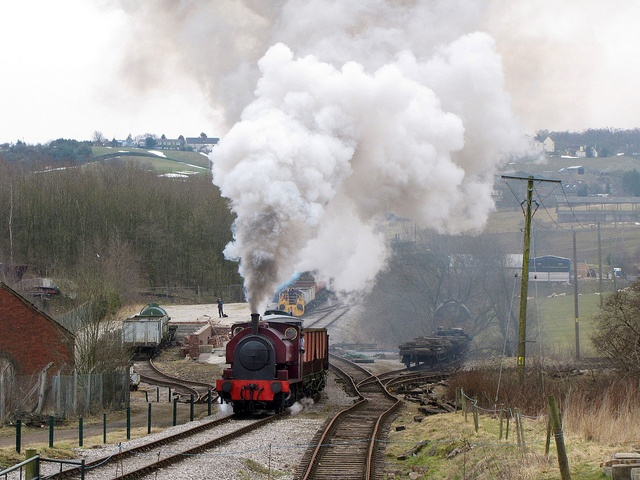
A steam locomotive moves down the railroad track.
A train with smoke is coming down the tracks near a building.
a train engine throwing off a lot of steam as it goes down the track
A steam engine drives down some tracks through the country.
A train blows steam on a railroad track